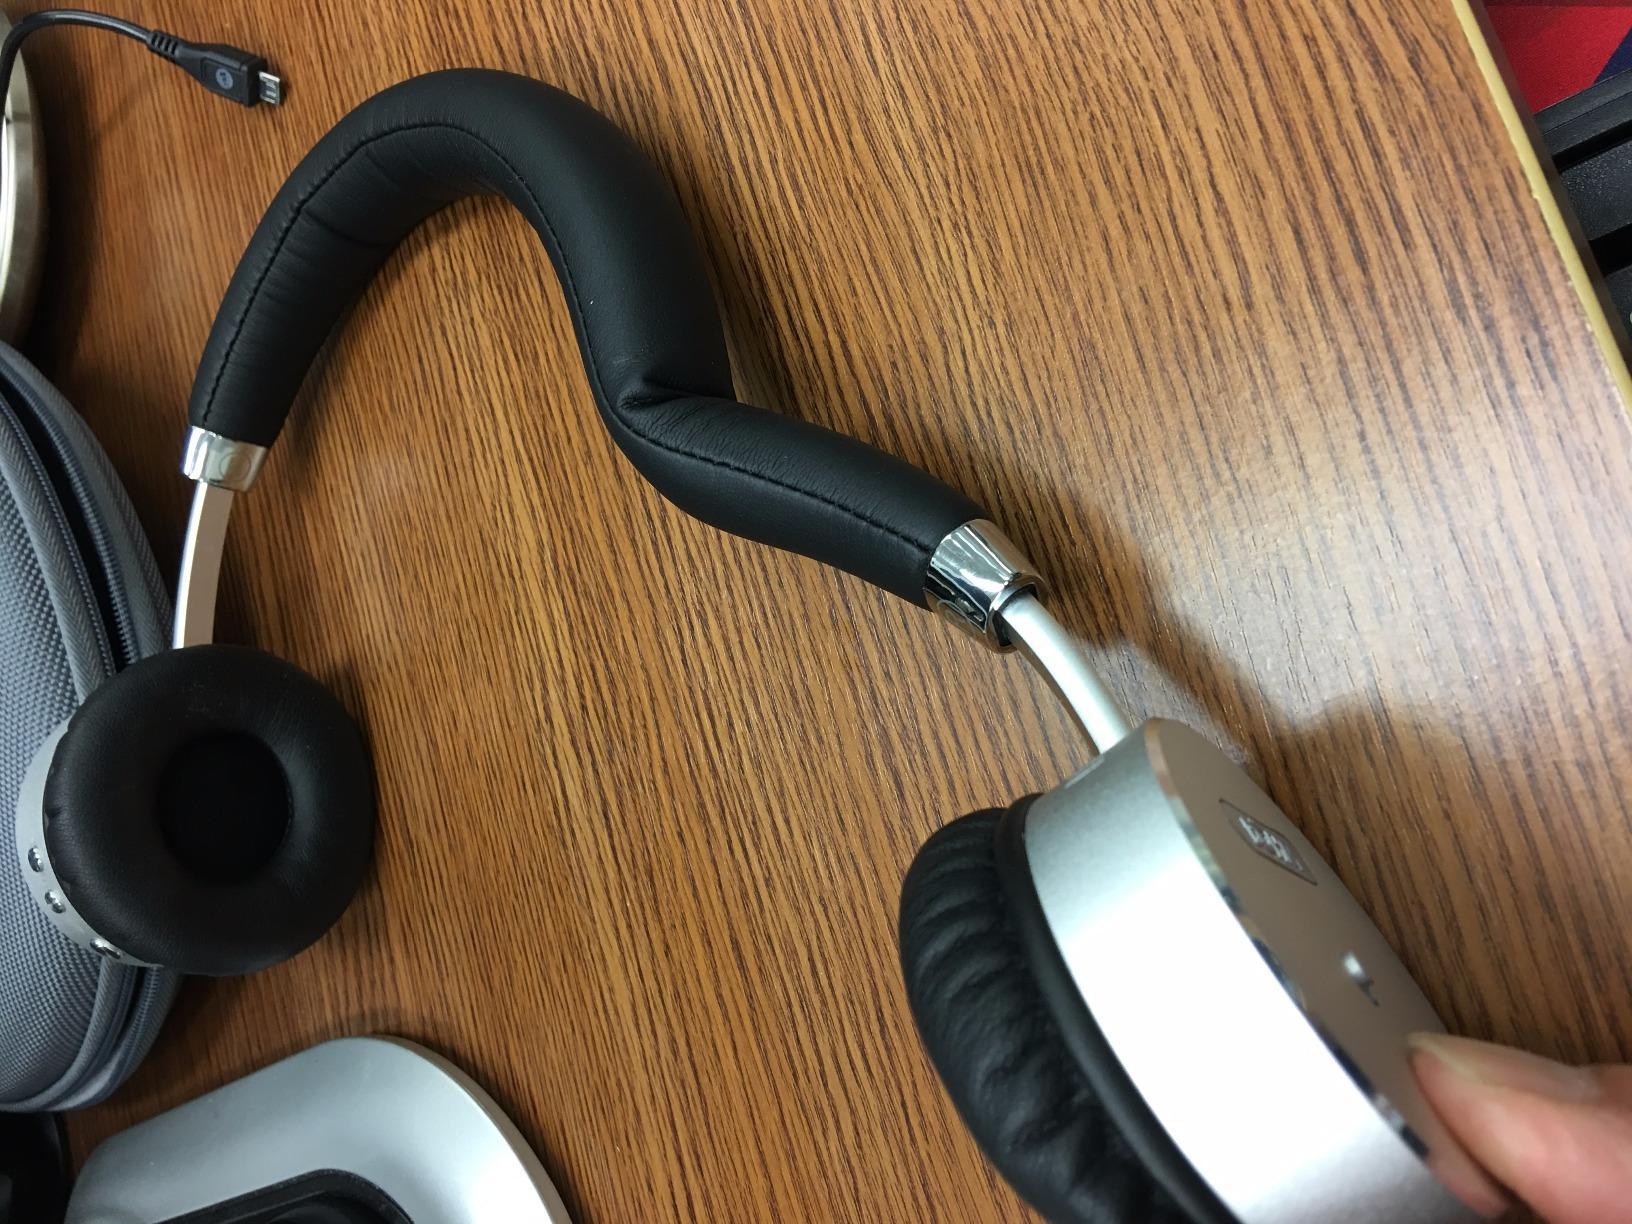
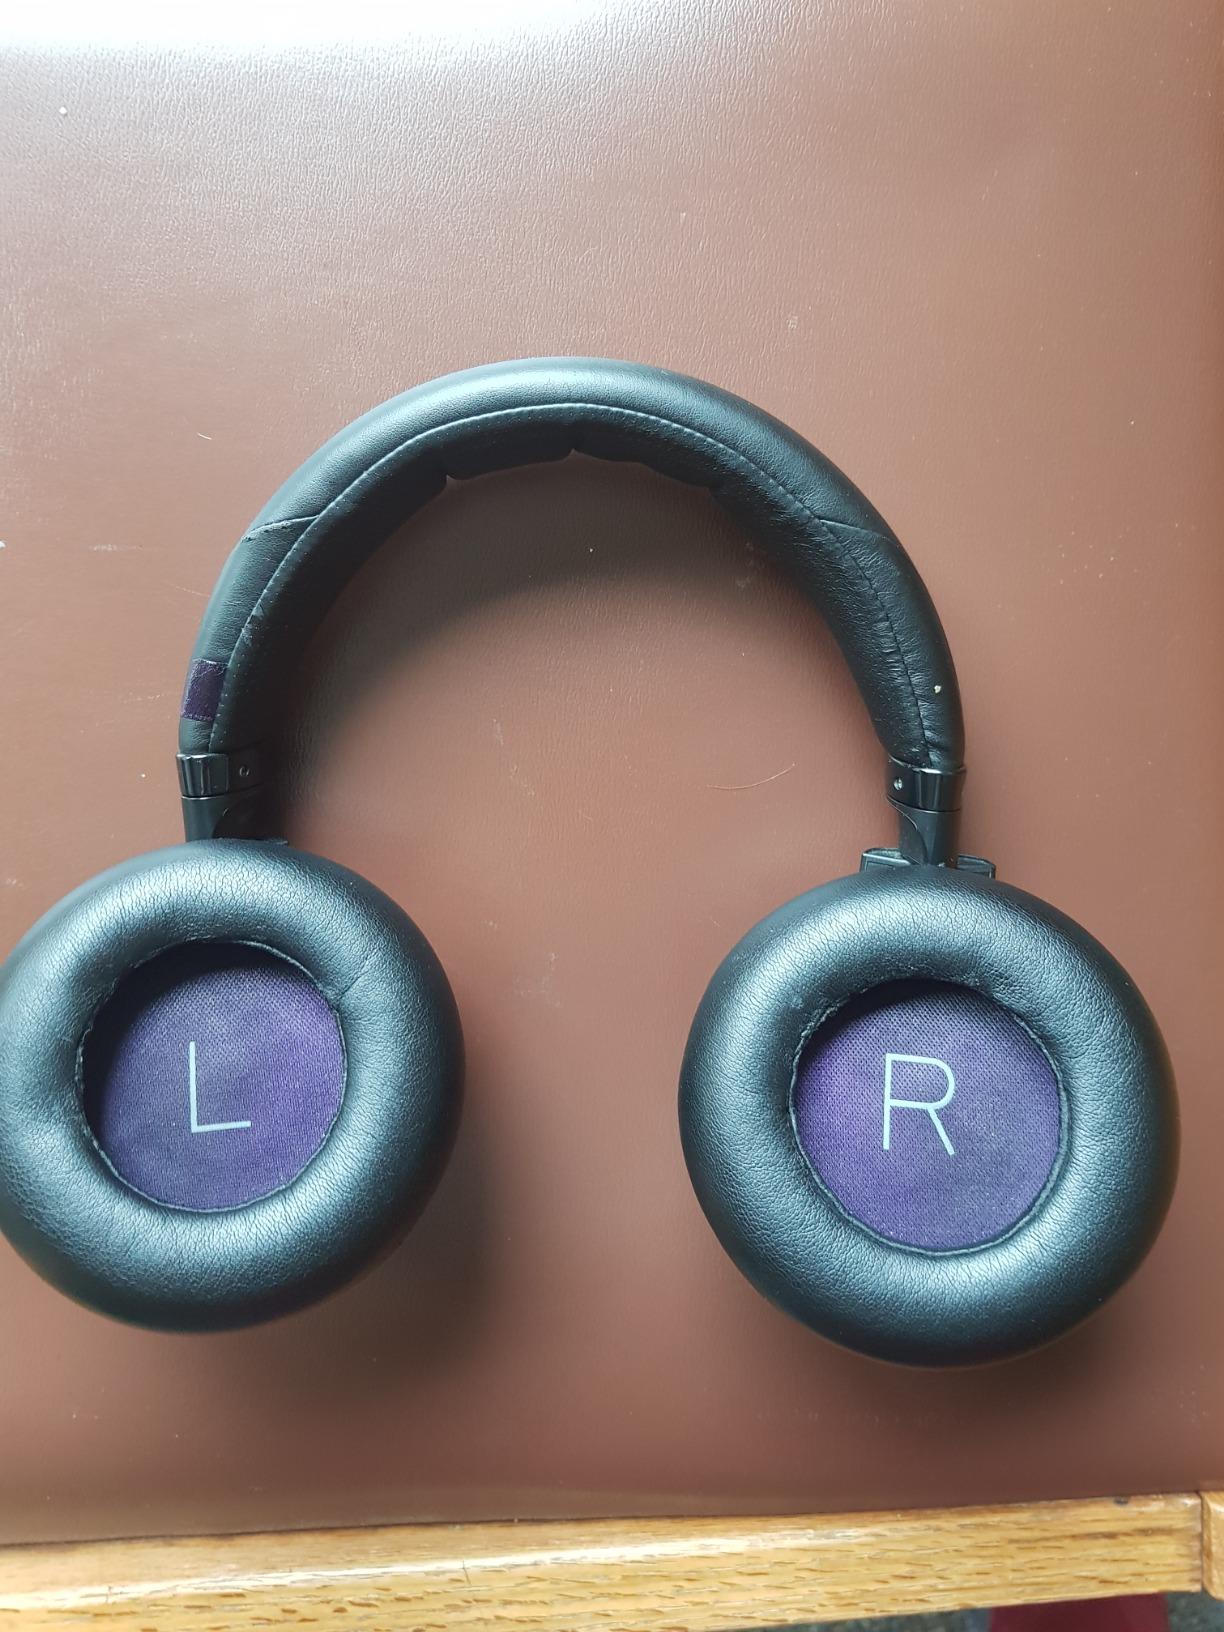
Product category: headphones
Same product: no